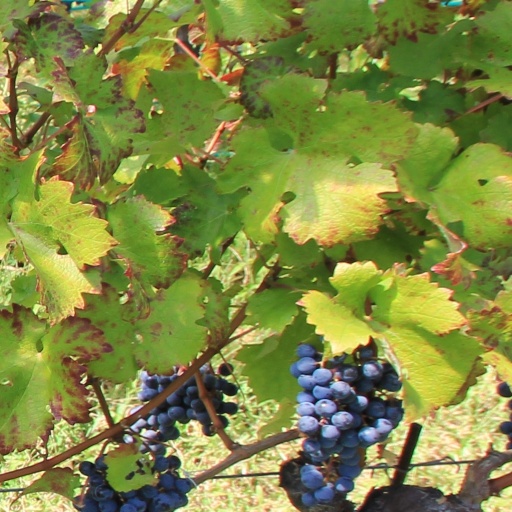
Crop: grape